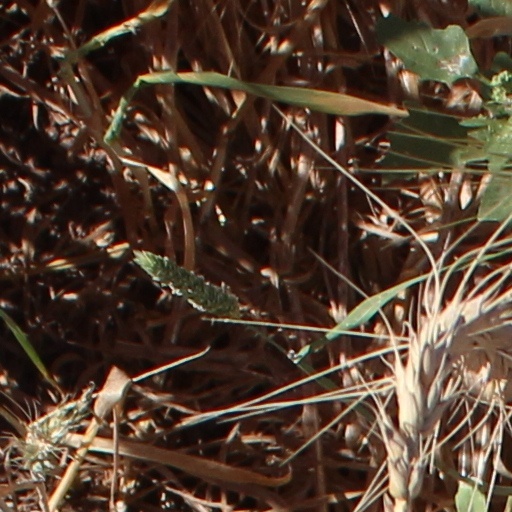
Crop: wheat